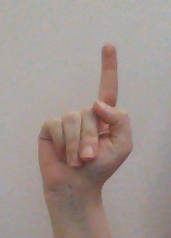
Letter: bb